Sreekaram

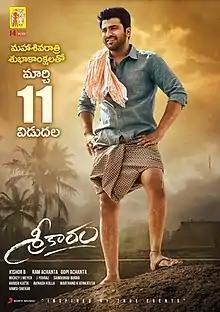
Theatrical release poster

Sreekaaram is a 2021 Indian Telugu-language drama film directed by Kishor B and produced by 14 Reels Plus studio. Kishore wrote the script with dialogues by Sai Madhav Burra. The film stars Sharwanand and Priyanka Mohan with Sai Kumar in a pivotal role.